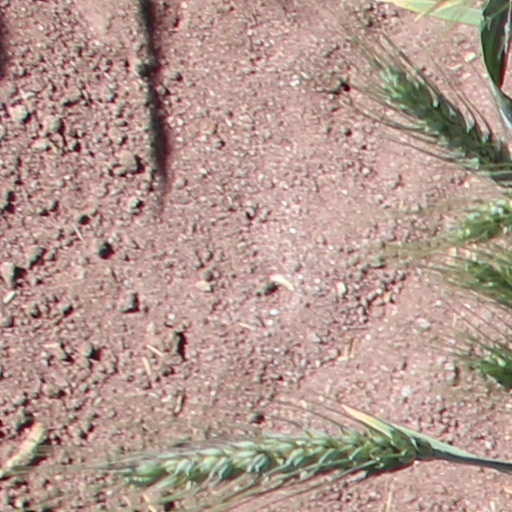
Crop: wheat